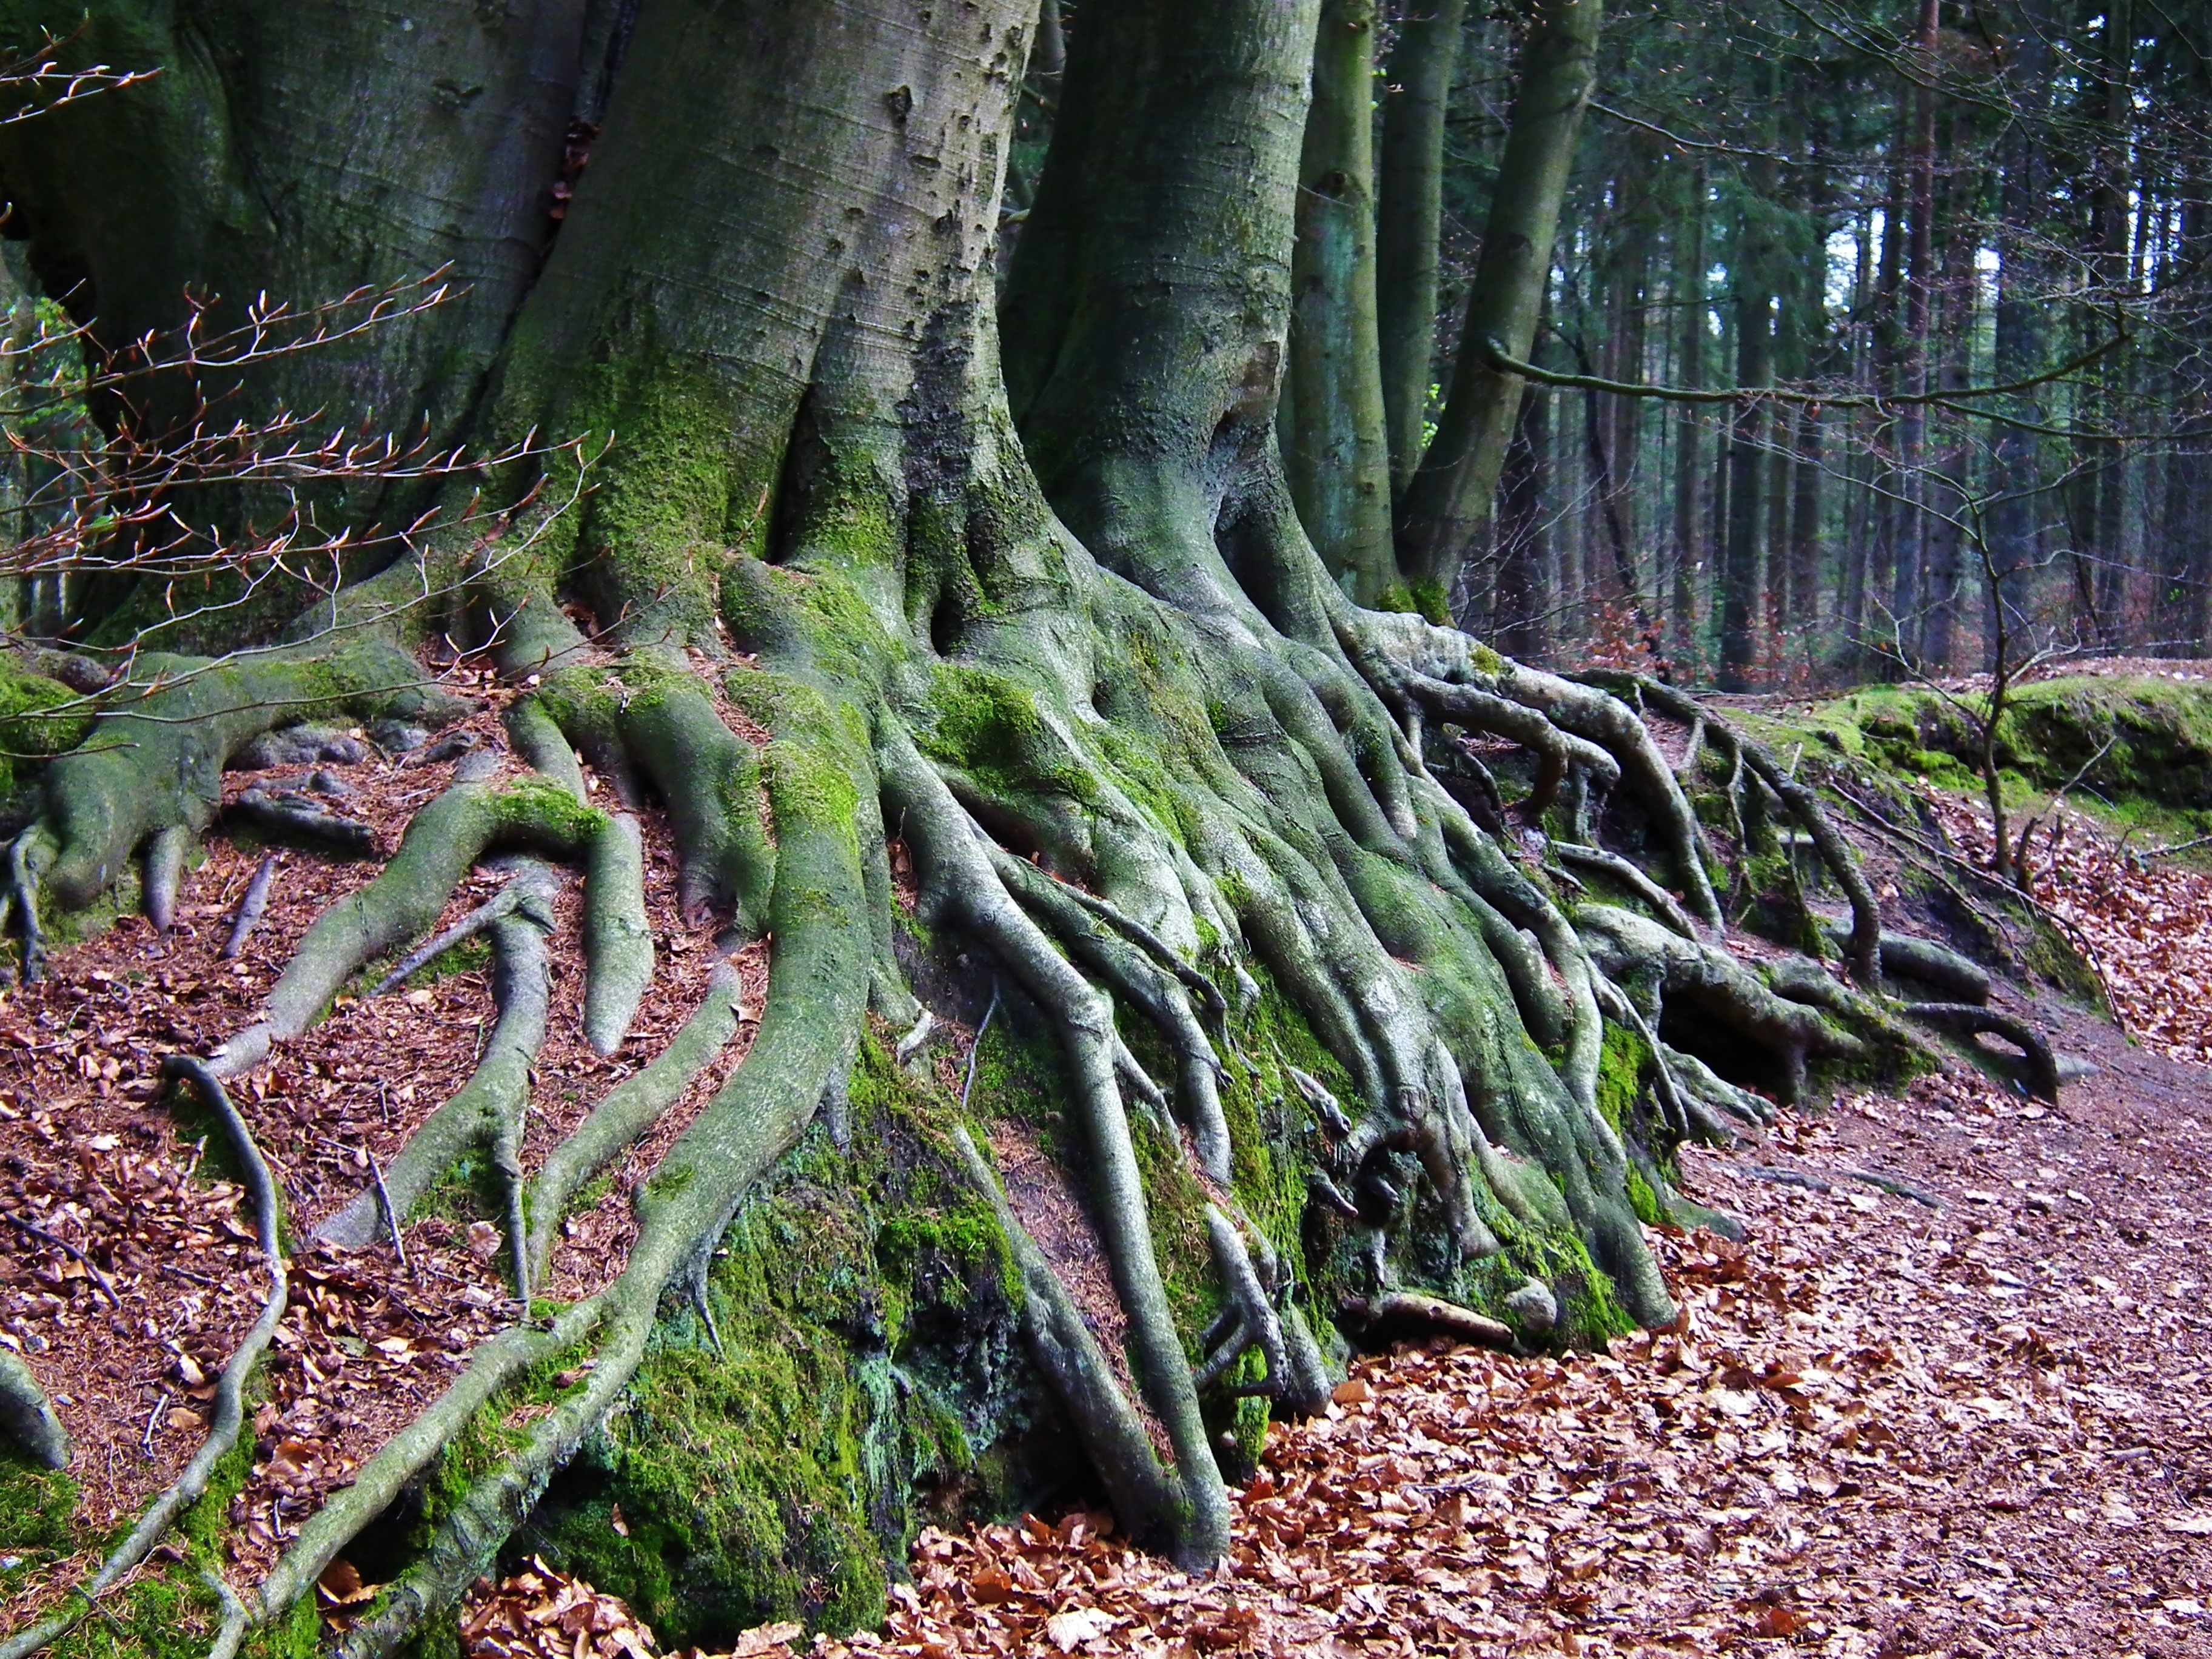
tree, nature, forest, plant, leaf, flower, trunk, moss, green, autumn, soil, botany, rest, garden, flora, root, leaves, spruce, vegetation, rainforest, deciduous, woodland, habitat, ecosystem, force, old growth forest, natural environment, plant stem, woody plant, land plant